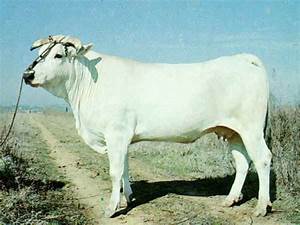
Label: cow